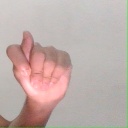
अक्षर: ट